Montgreenan

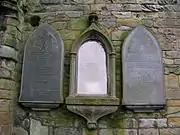
The Glasgow family memorials at Kilwinning Abbey.

The estate remained with the Stevensons until 1778, when they sold it to John Bowman of Ashinyards, who in turn sold it to Dr. Robert Glasgow. The doctor married a daughter, Rachel, of John Dunlop of that Ilk, but they had no offspring; he died in 1827. The funeral was famous for the generosity shown to 616 poor people of the parish.